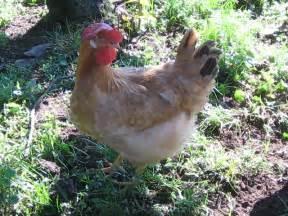
chicken